347th Rescue Wing

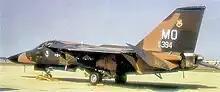
General Dynamics F-111F 70-2394, 347th TFW, Mountain Home AFB, 16 September 1972. In 1986, this aircraft took part in the raid on Libya, Operation El Dorado Canyon.

The 347th TFW was reactivated on 15 May 1971 and equipped with factory-fresh General Dynamics F-111F Aardvarks, replacing the 67th Tactical Reconnaissance Wing as host unit at Mountain Home AFB, Idaho. The 67 TFW moved in July 1971 to Bergstrom Air Force Base, Texas. Equipped with the F-111F, the 347th had a short stay at Mountain Home, conducting F-111F training until 1 October 1972, when the 366 TFW moved from Vietnam to Mountain Home. Upon its arrival, the 366th TFW absorbed all the personnel and equipment of the 347th TFW.